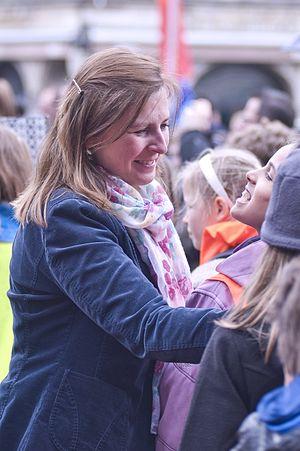
Güler Turan, née le 1ᵉʳ février 1975 à Gand est une femme politique belge flamande, membre du Sp.a.